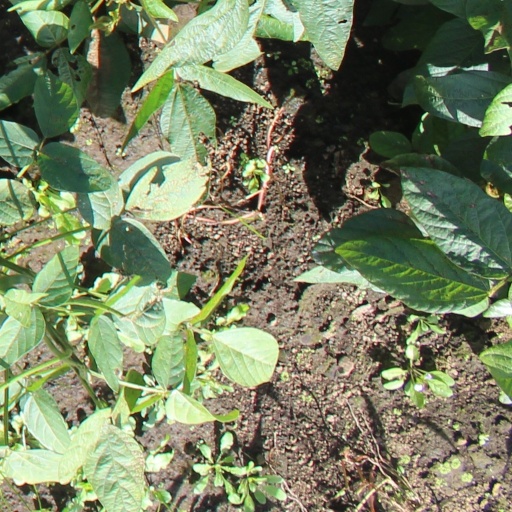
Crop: soybean